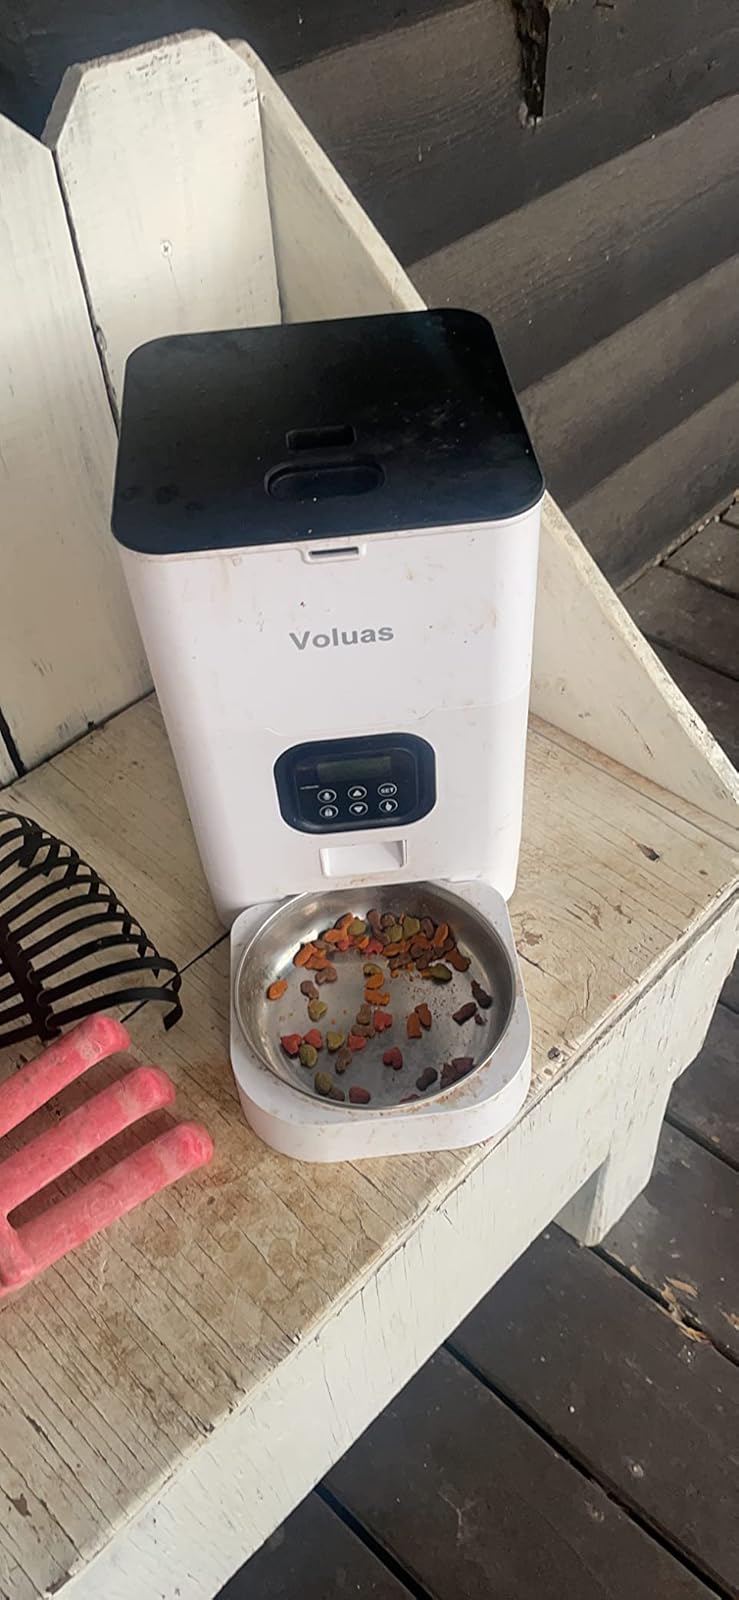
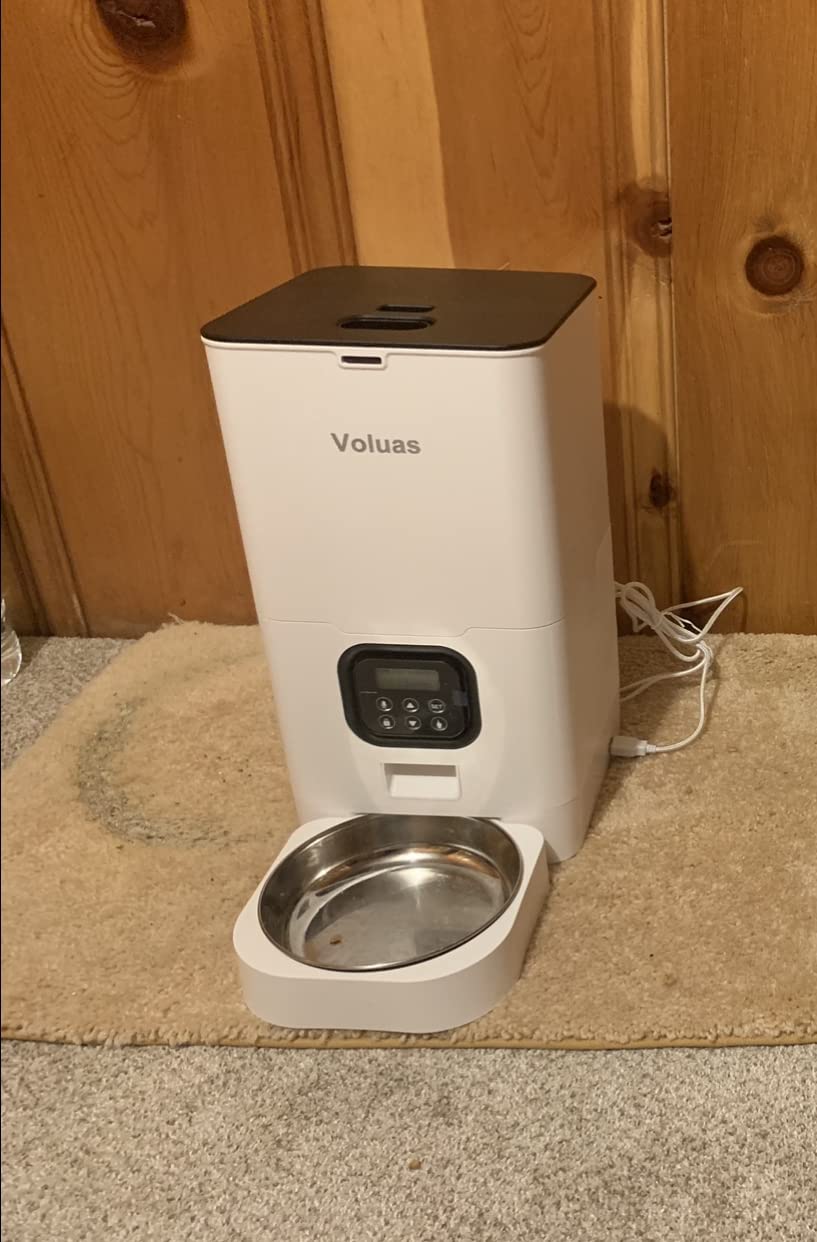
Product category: items_feeder
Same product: yes